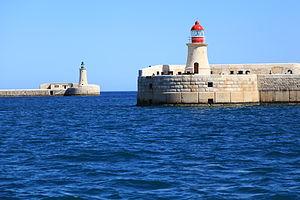
Liste des phares de Malte : Malte se situe au centre de la mer Méditerranée et se compose d'une grande île du nom de Malte et de deux autres îles, Gozo et Comino. Indépendant jusqu'en 1798 Malte a été capturée par Napoléon puis est devenue une colonie britannique en 1814. Malte a repris son indépendance en 1964 et rejoint l'Union européenne en 2004.